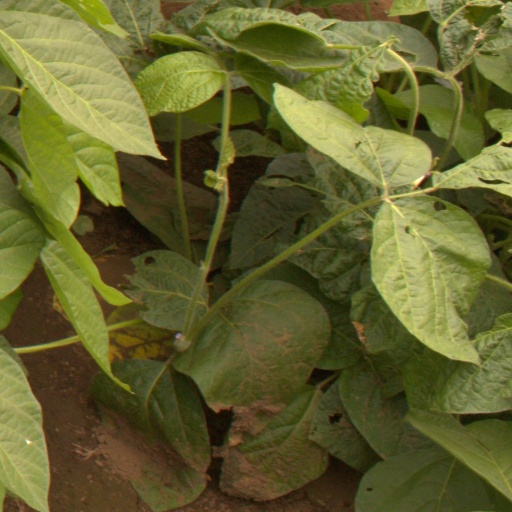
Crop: soybean